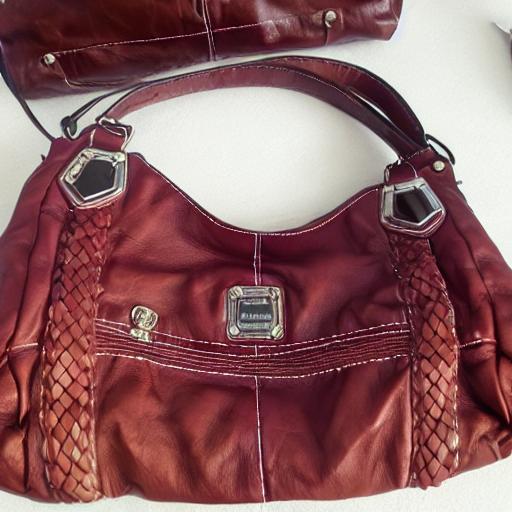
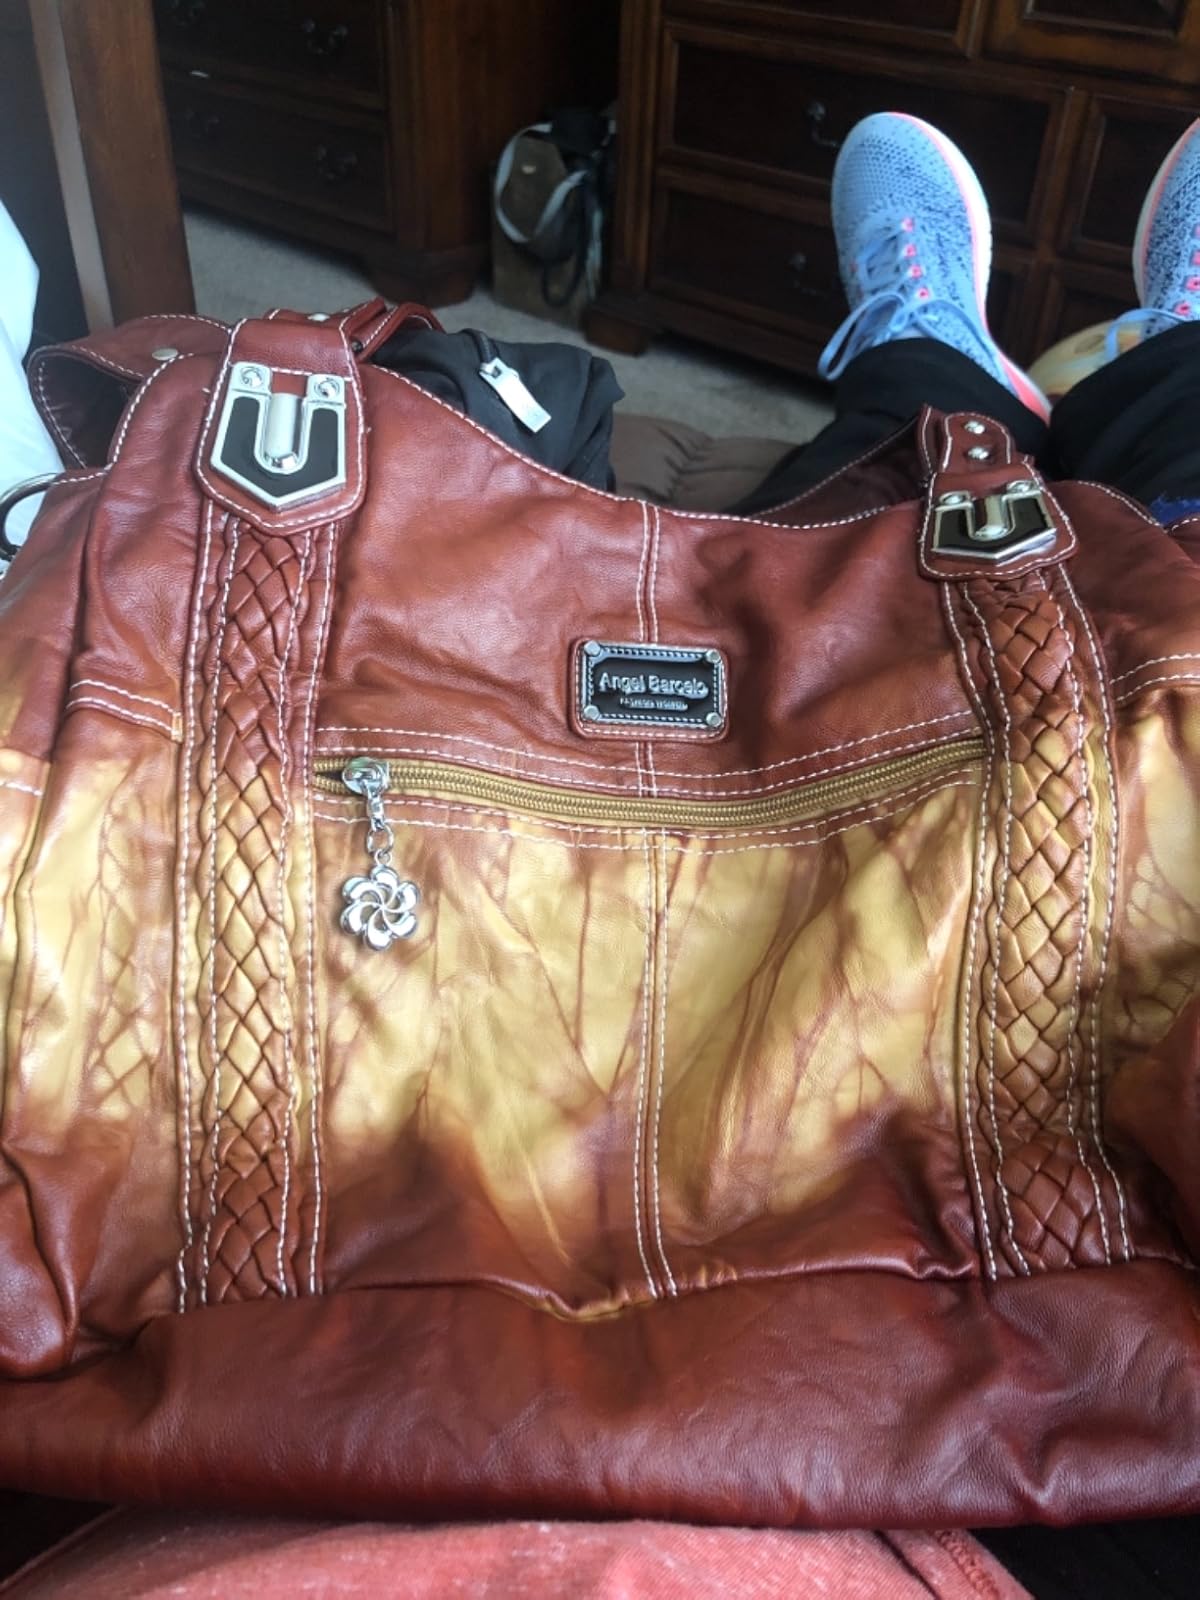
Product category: accessories_handbag
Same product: no